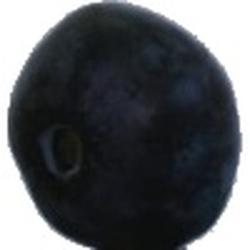
Label: Blueberry